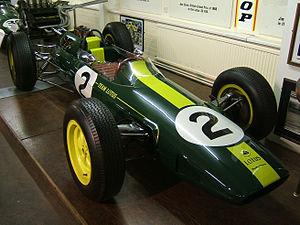
La Lotus 25 est une monoplace de Formule 1 conçue par Colin Chapman et utilisée par le Team Lotus et de nombreuses équipes privées. Elle fut engagée en Grands Prix de 1962 à 1967, glanant 13 victoires, 17 pole positions et 14 meilleurs tours. Le tout par le seul Jim Clark.
Lotus Cars est un constructeur automobile chinois d'origine anglaise spécialisé dans les voitures de sport et de compétition. Lotus sous-traite également de l'ingénierie automobile pour des constructeurs généralistes désirant améliorer leurs voitures ou créer des modèles sportifs. Lotus était le surnom donné par Colin Chapman, le fondateur de Lotus, à son épouse.